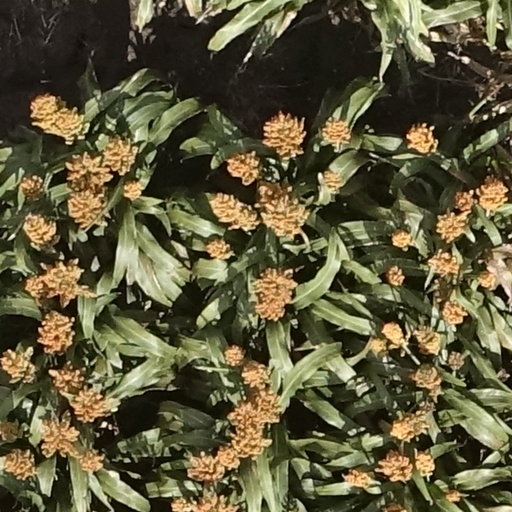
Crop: sorghum